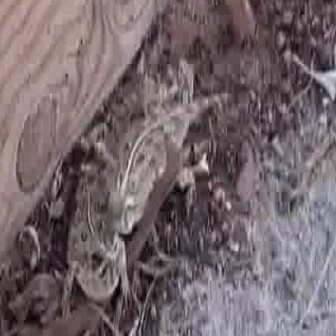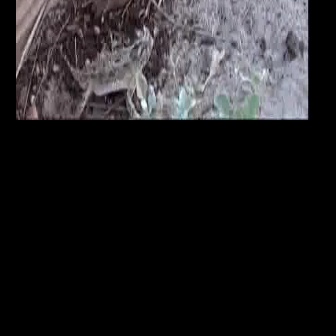
  Please identify the target specified by the bounding box [63,52,249,238] in the first image and locate it in the second image. Return the coordinates in [x_min,y_min,x_max,y_max] format.
Answer: [57,19,156,118]